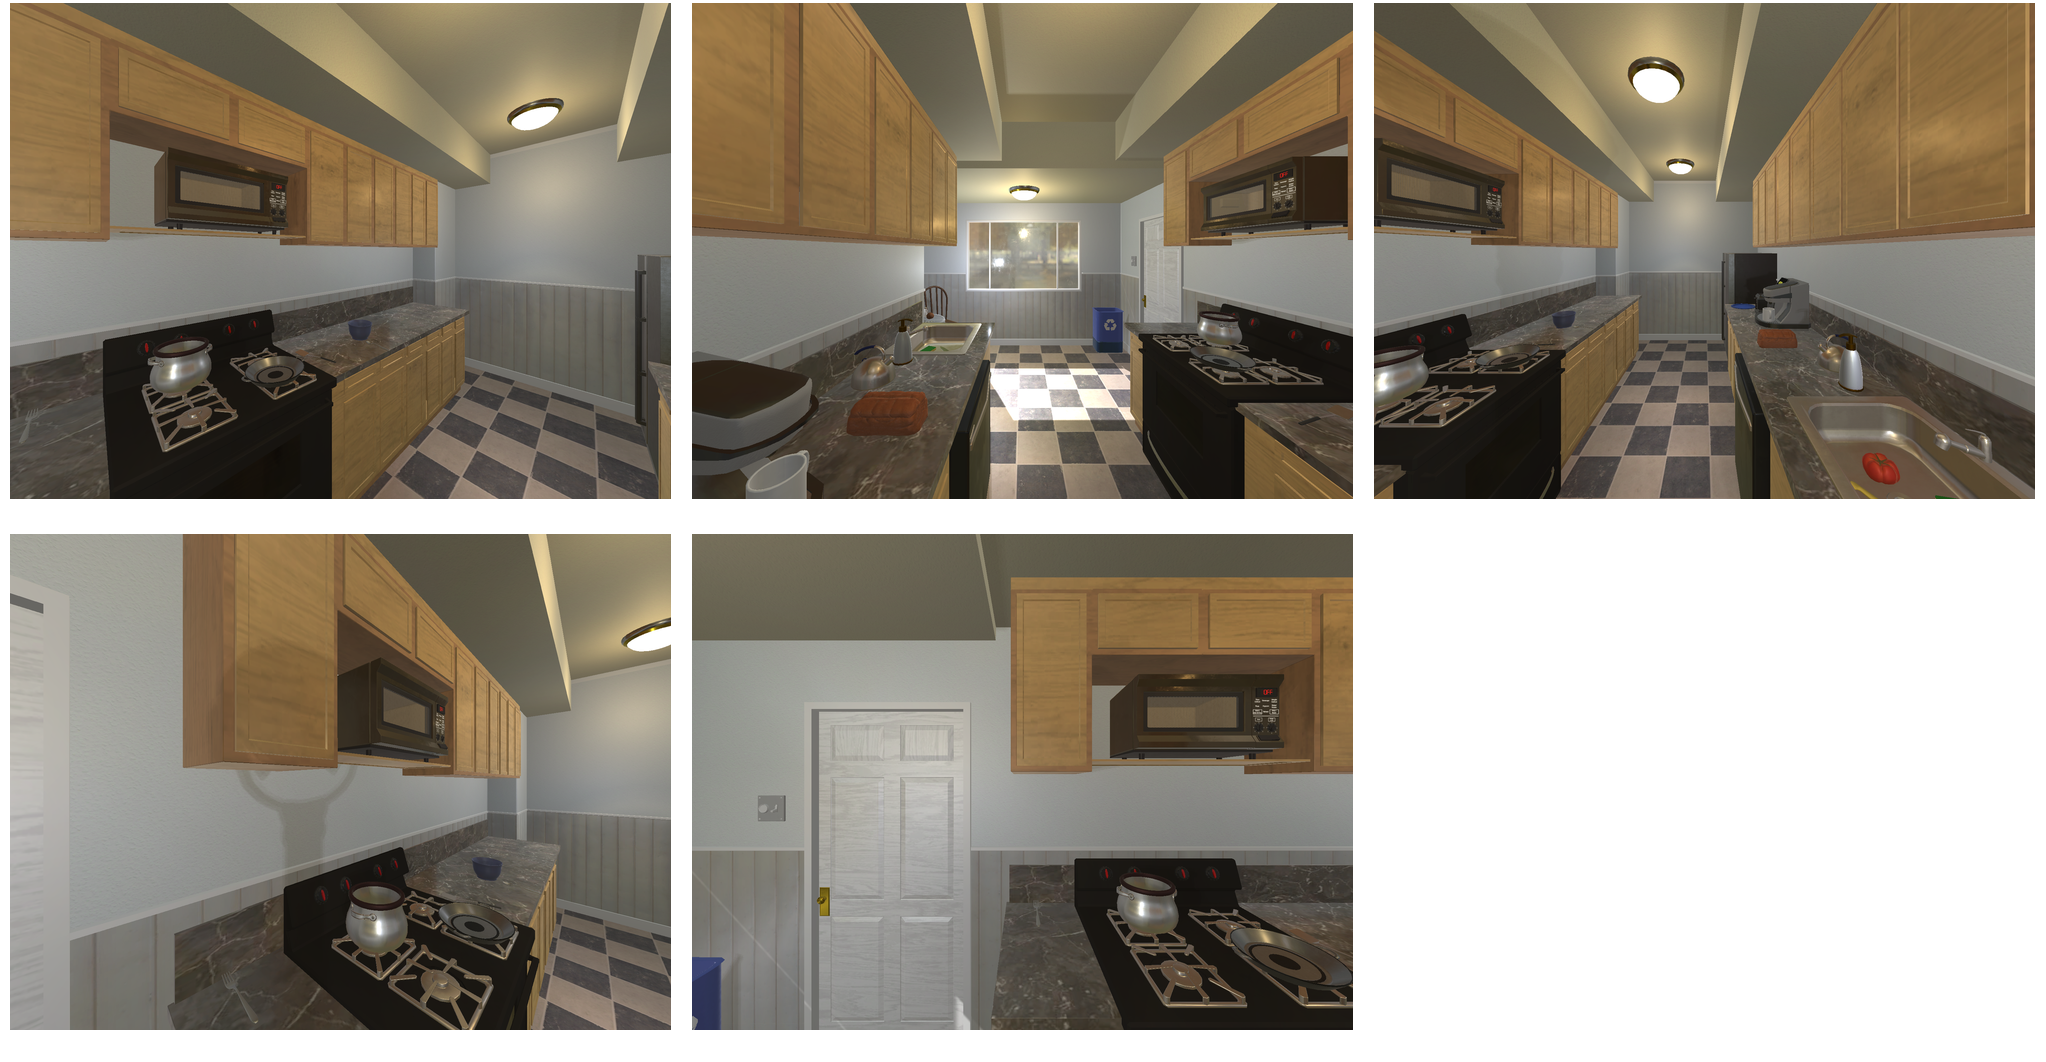Task instruction: Set the microwave oven heating time.
Answer: {"task_instruction": "Set the microwave oven heating time.", "nodes": ["button", "microwave oven"], "edges": [{"functional_relationship": "adjust", "object1": "button", "object2": "microwave oven", "spatial_relations": ["right_of", "close"], "is_touching": true}], "action_type": "press", "function_type": "device_control"}